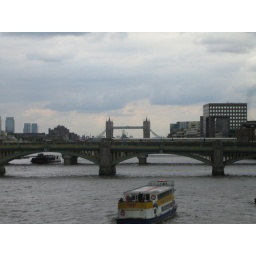
on a very london day. tower bridge in the distance.